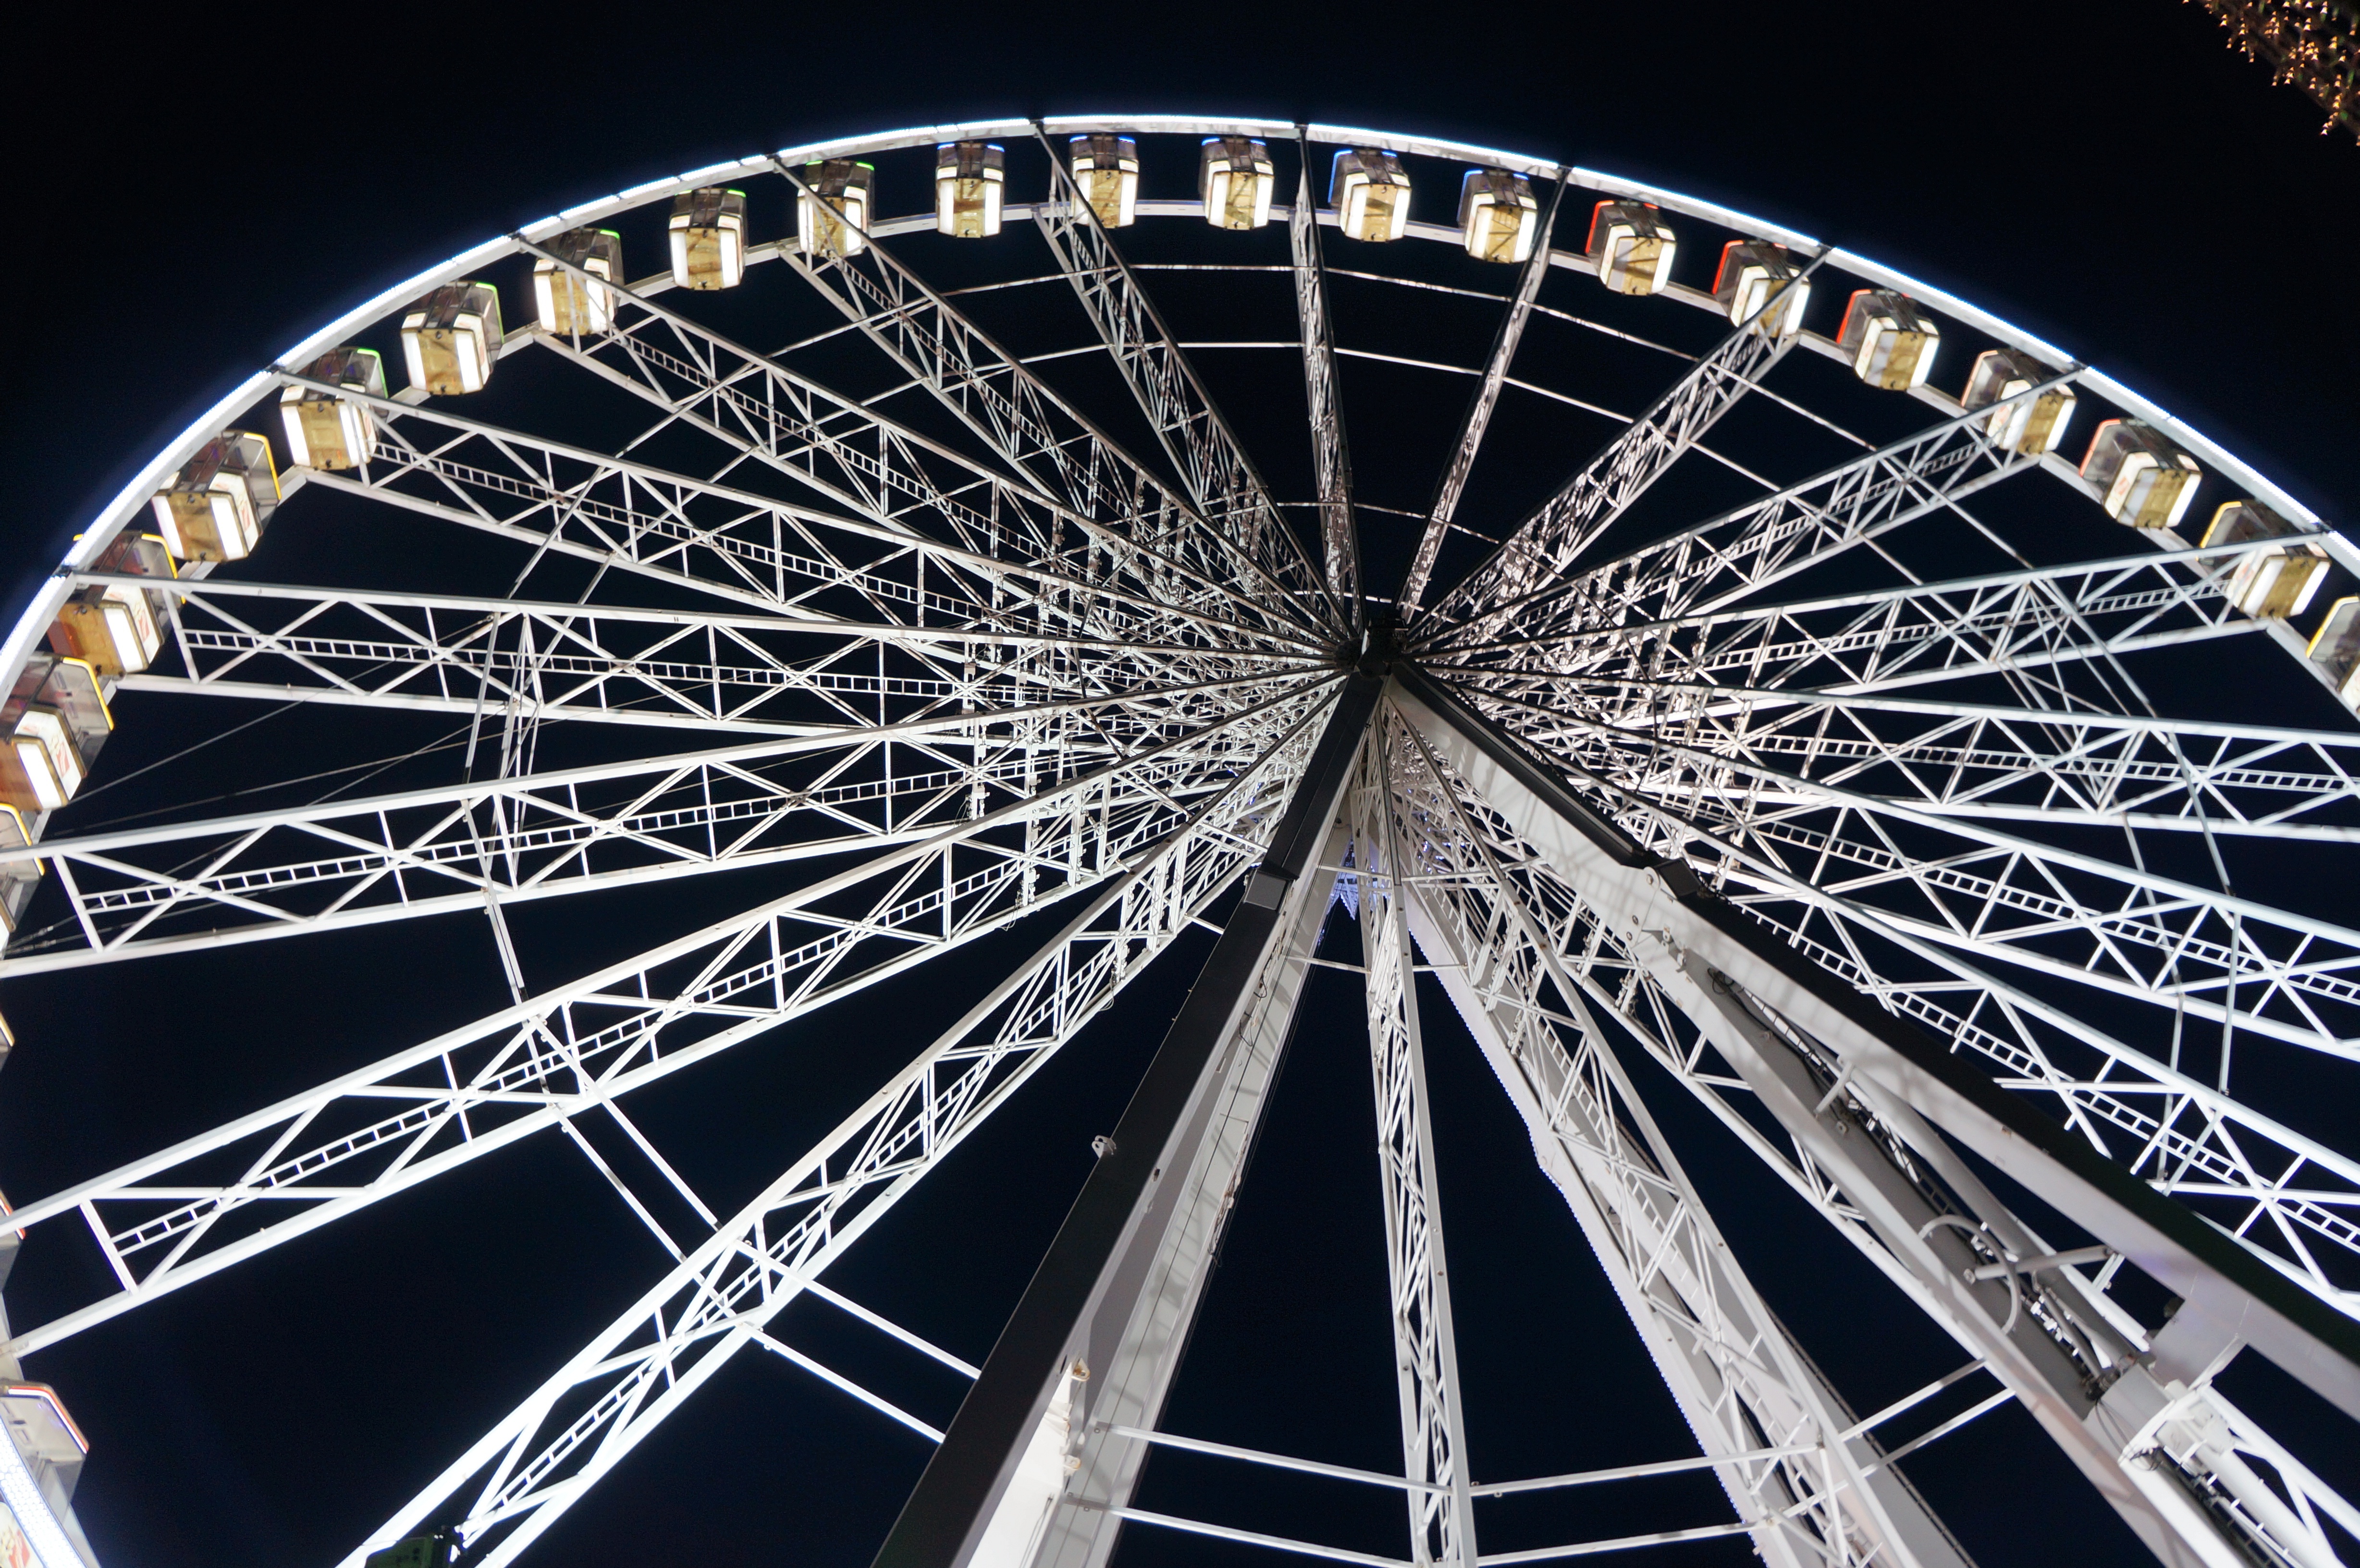
black and white, wheel, recreation, ferris wheel, carnival, park, ride, carousel, attraction, monochrome, big wheel, circle, fairground, festival, fun, symmetry, big, turn, tourist attraction, dome, ferris, amusement, fair, excitement, bicycle wheel, outdoor recreation